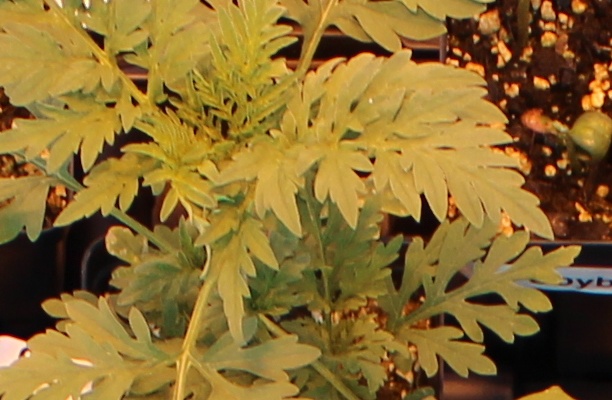
Label: Ragweed